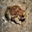
Label: frog